Mass (liturgy)

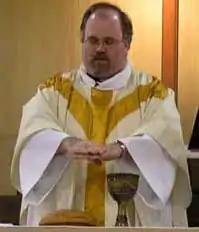
A Methodist minister consecrating the Eucharist elements during the Service of the Word and Table

Lutherans affirm that the Sacrifice of the Mass ("sacrificium eucharistikon") is a sacrifice of thanksgiving and praise ("sacrificia laudis"):